Tellisford Mill

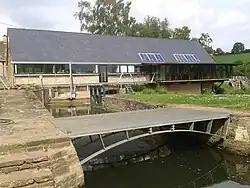
Head race and building housing the micro hydro turbine, Tellisford Mill

Tellisford Mill is a installed capacity micro hydro run-of-the-river power station on the site of a former watermill in the village of Tellisford in the Mendip district of Somerset, England. The mill lies on the River Frome, north-east of the town of Frome.